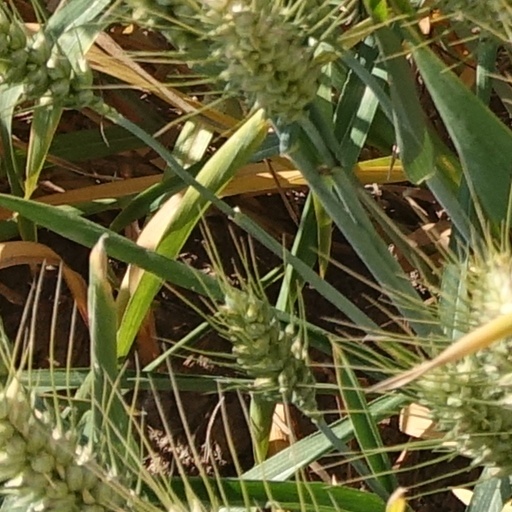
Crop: wheat